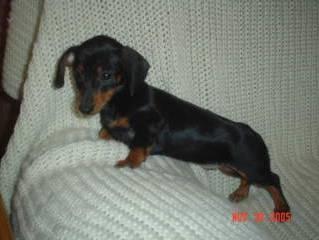
dog